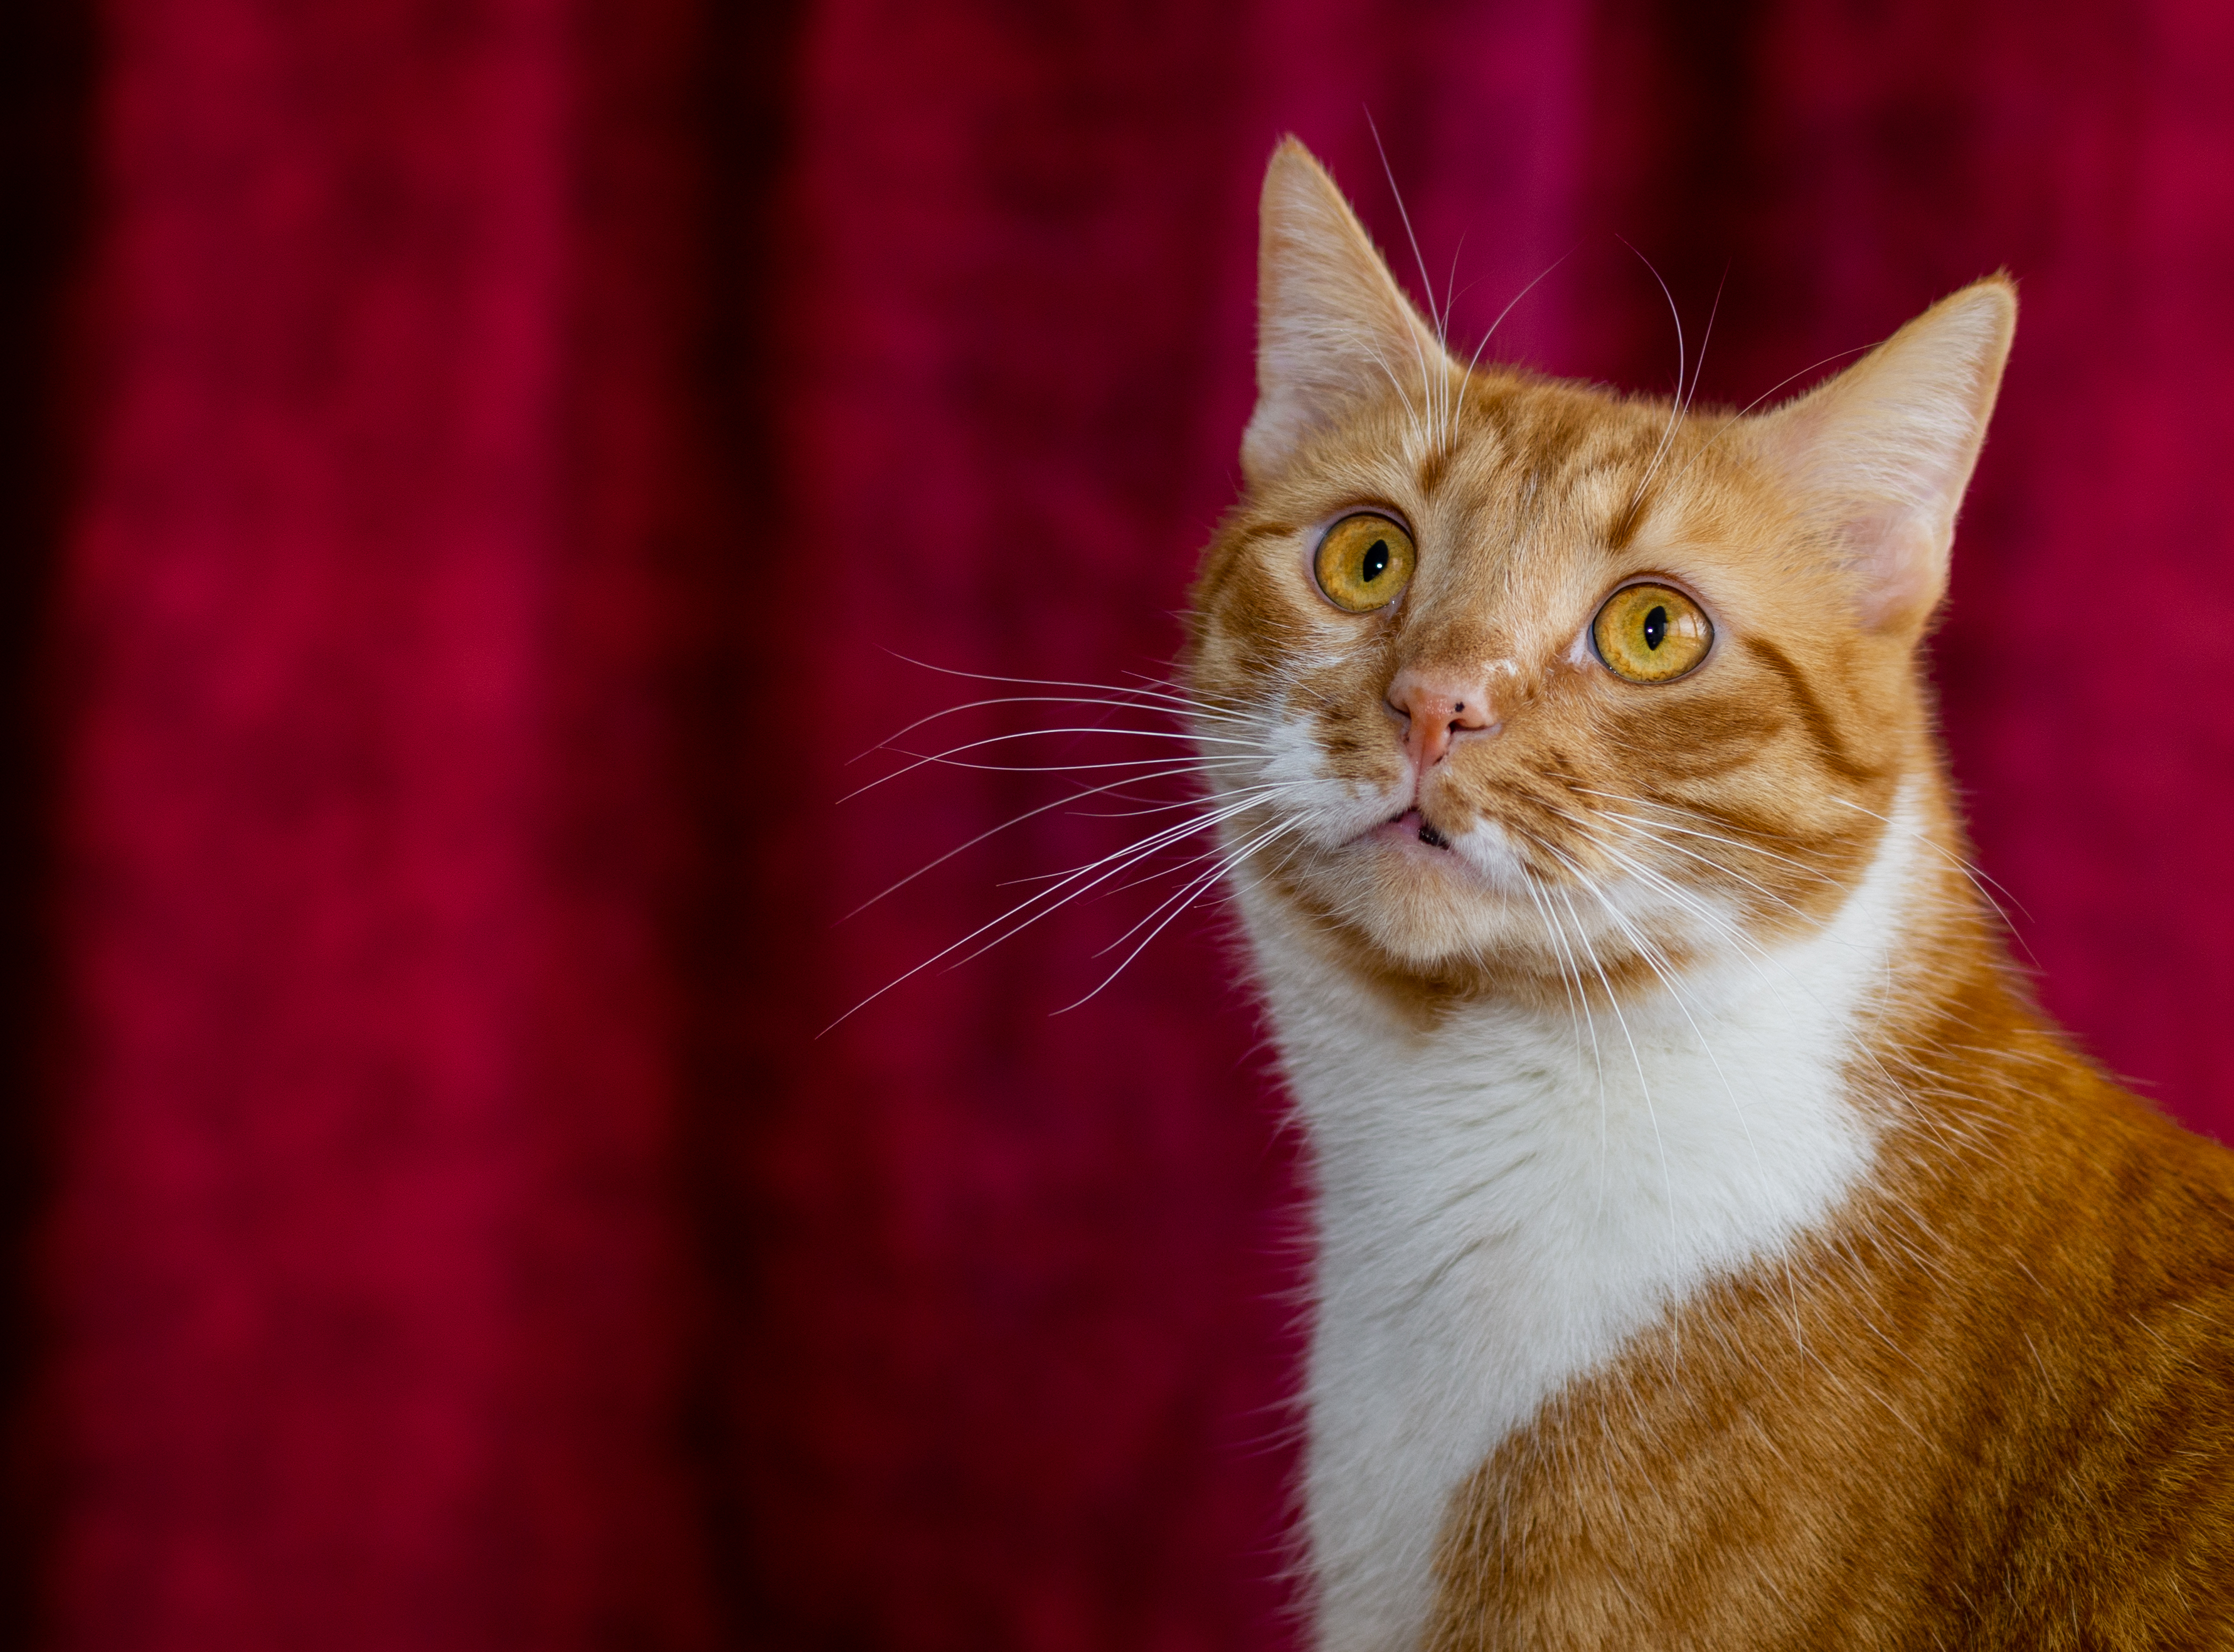
cat, pet, domestic, whiskers, mammal, small to medium sized cats, fauna, cat like mammal, close up, eye, snout, tabby cat, kitten, domestic short haired cat, aegean cat, fur, american wirehair